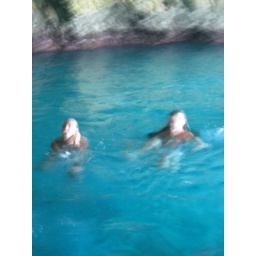
[taken without flash to show how blue &amp;amp; clear the water was. it was like swimming in a pool]